Dunk Island

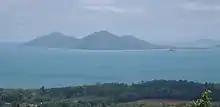
Dunk Island, photographed from Bicton Hill, towards the North of Mission Beach

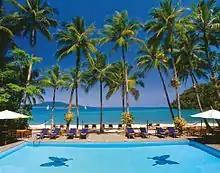
Butterfly Pool

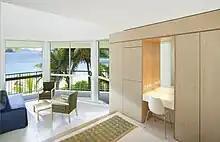
View of Brammo Bay from a beachfront room

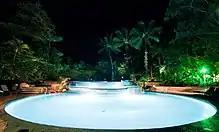
The heated cascade pool on Dunk Island

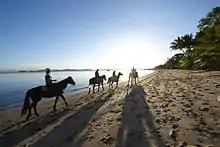
Sunset horse-riding on the beach

The island was bought in 1934 by Captain Brassey and Banfield's bungalow provided the basis for the beginnings of a resort. The resort was commenced in 1936. The Royal Australian Air Force occupied Dunk Island during World War II, building its airstrip in 1941. They installed a radar station on the island's highest point a year later, which was then dismantled when the war ended in 1945.